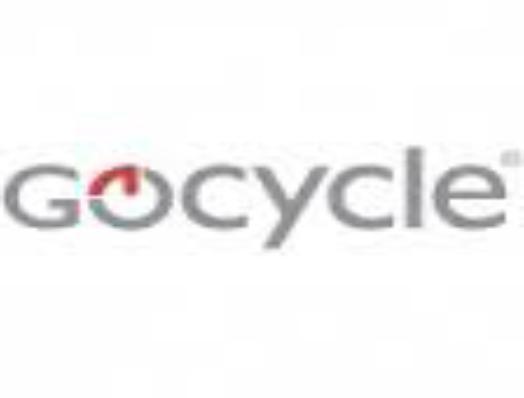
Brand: gocycle
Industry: Transportation